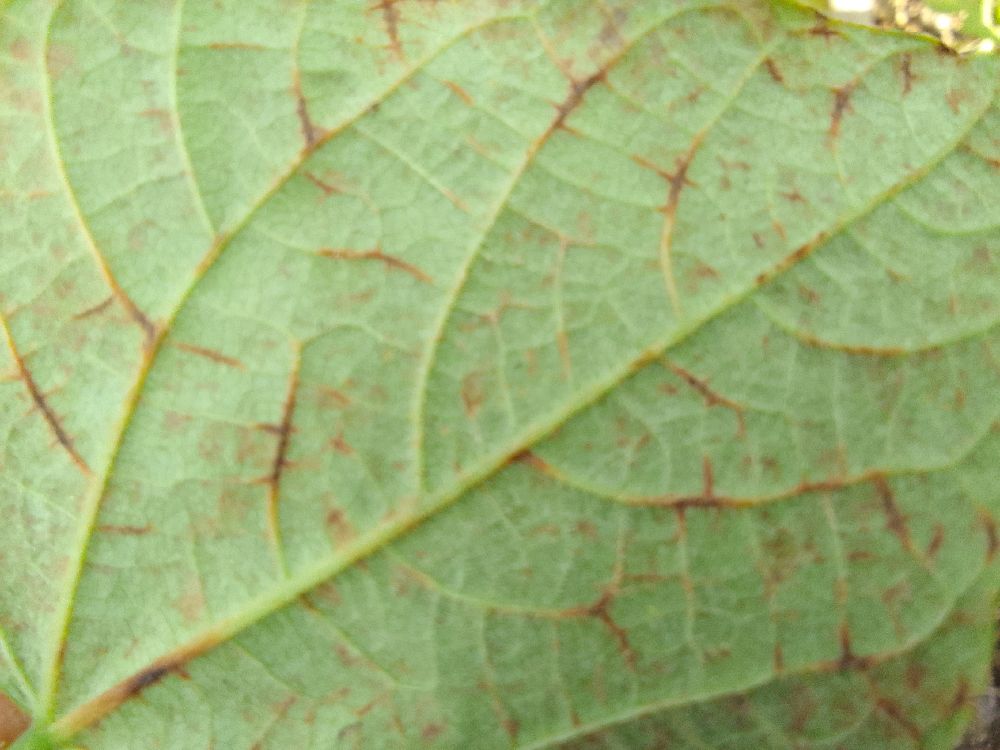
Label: anthracnose